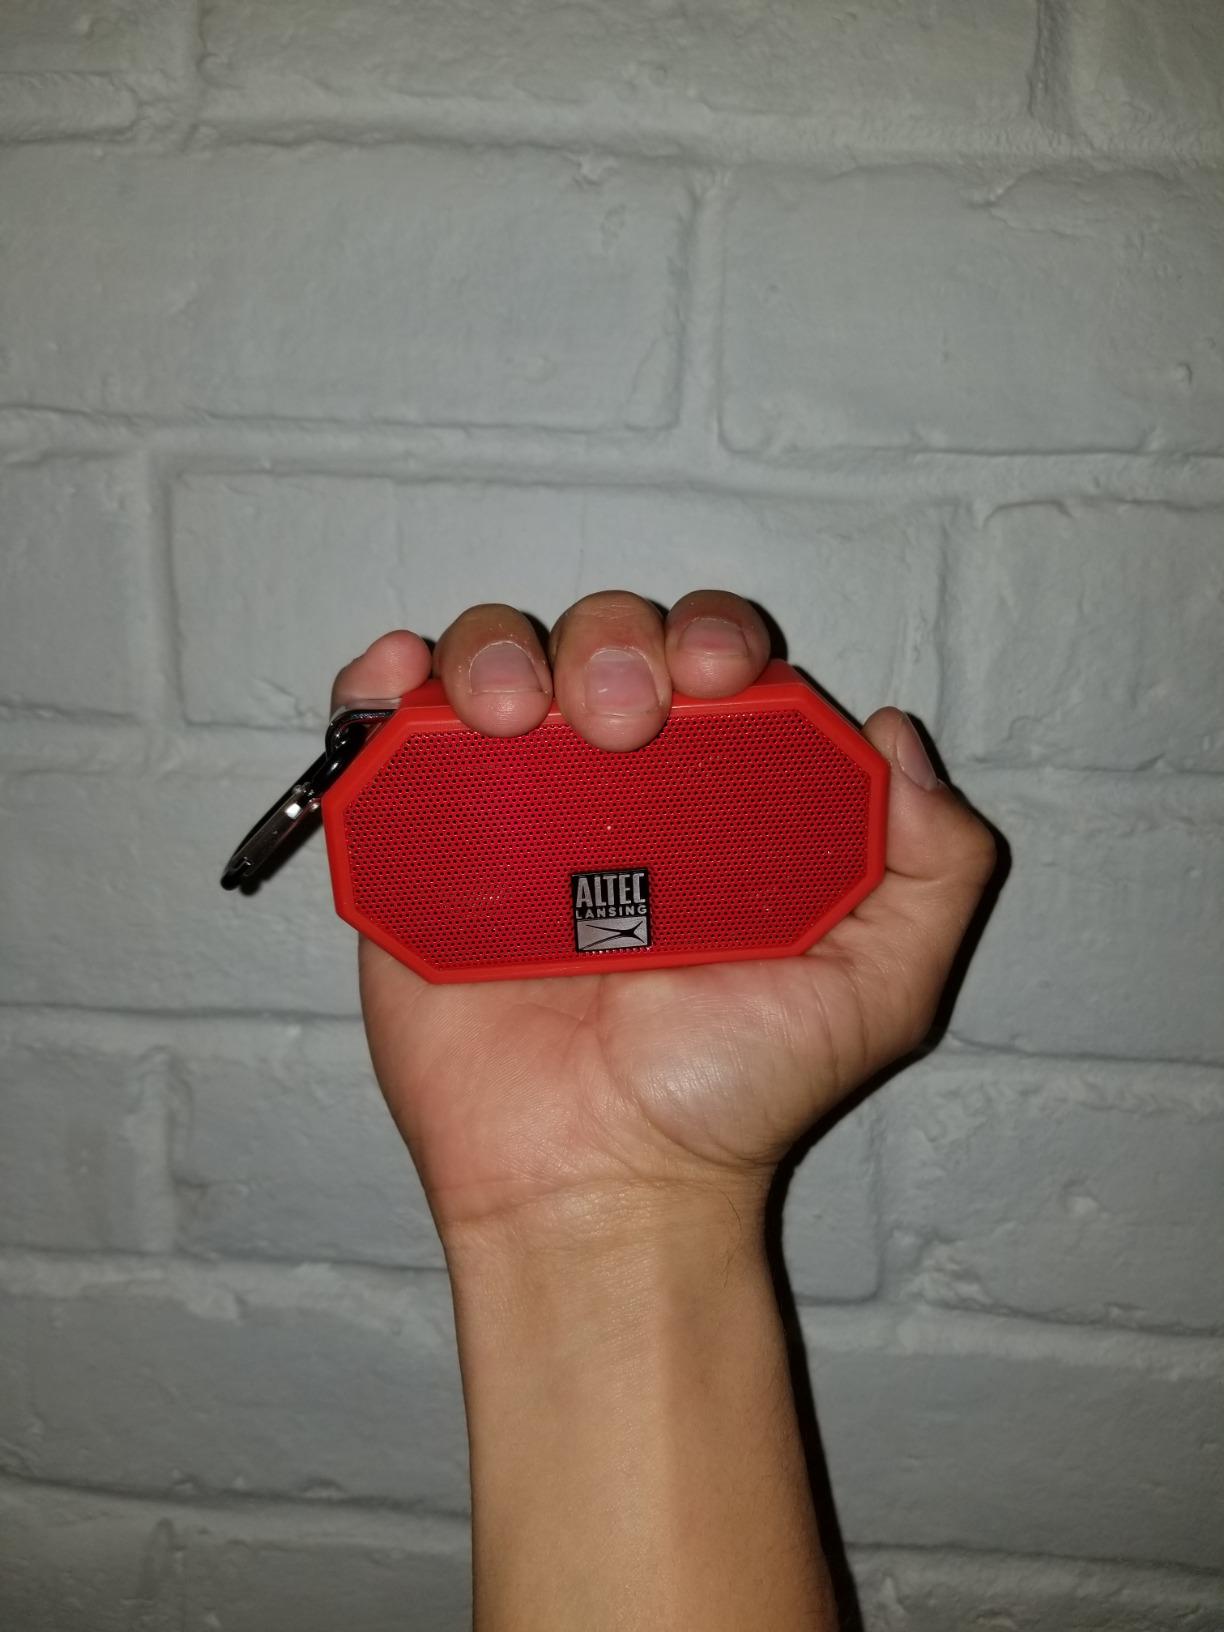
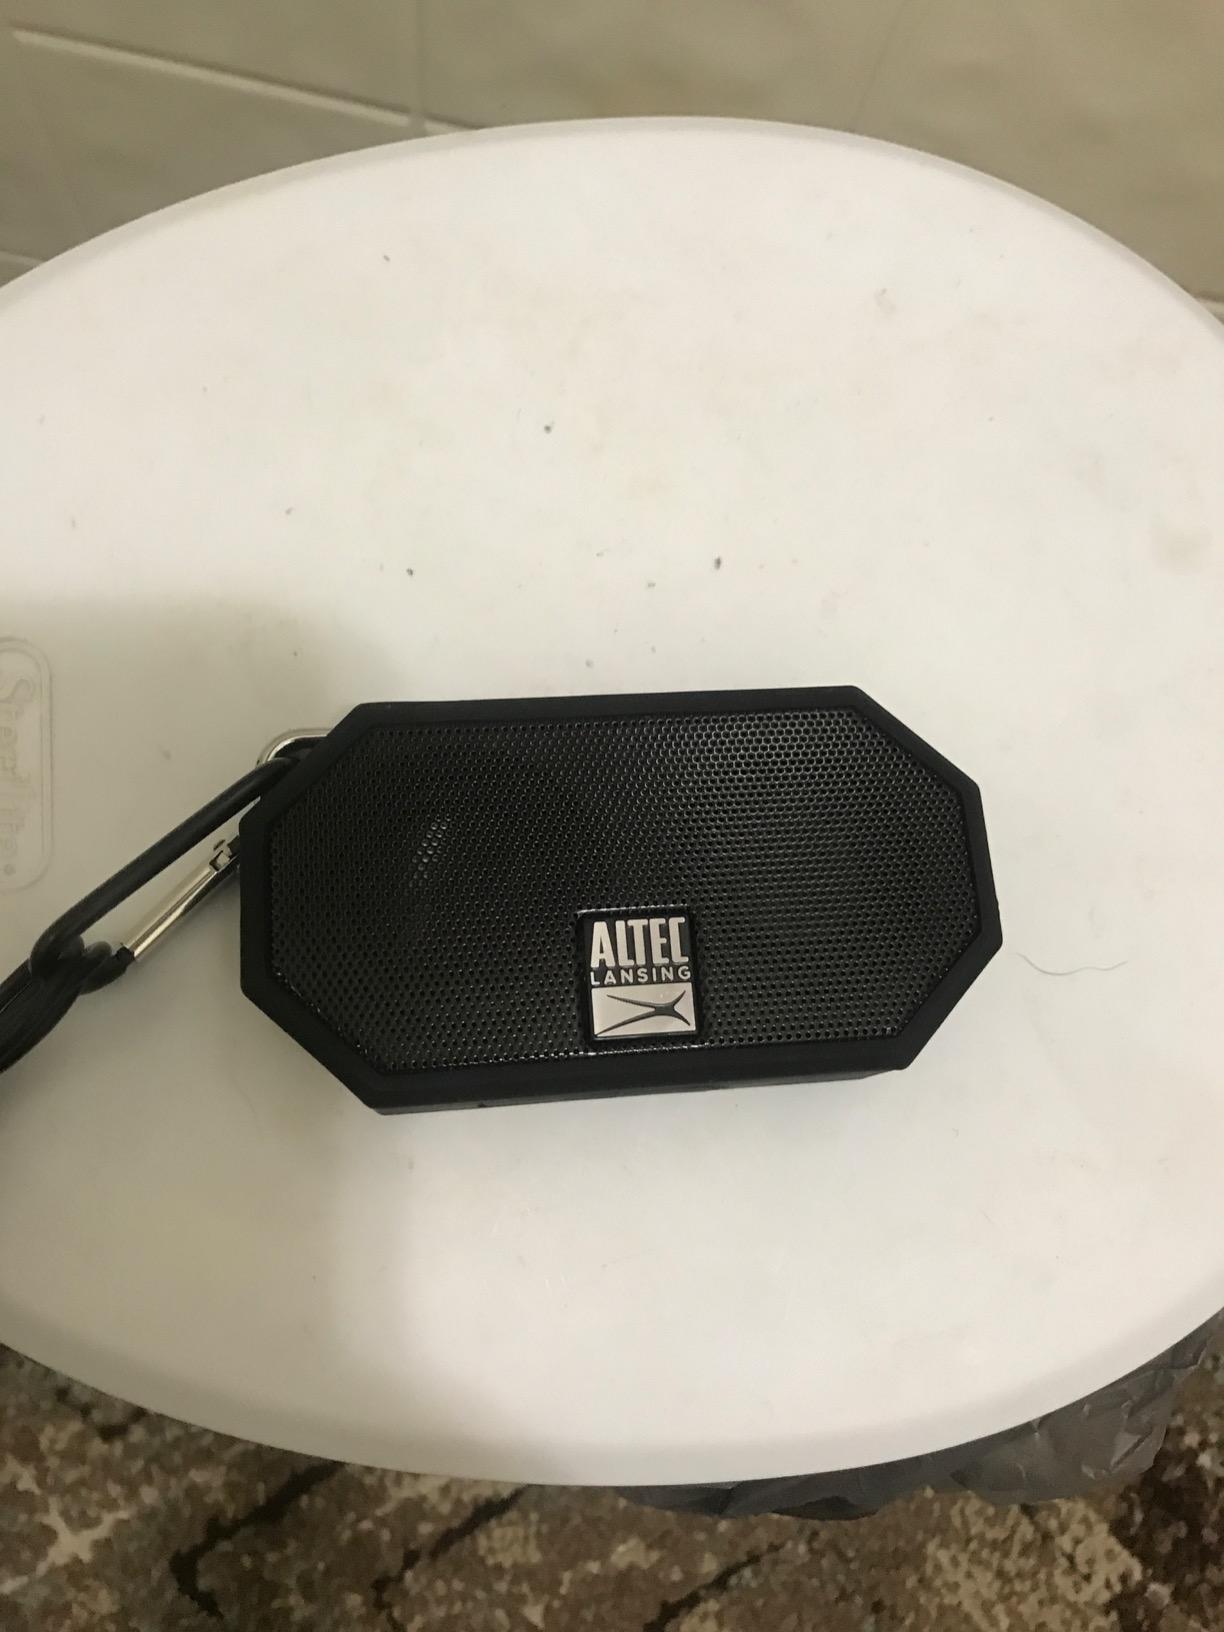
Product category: speaker
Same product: no